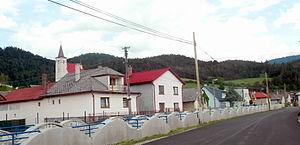
Vyšný Slavkov est un village de Slovaquie situé dans la région de Prešov.